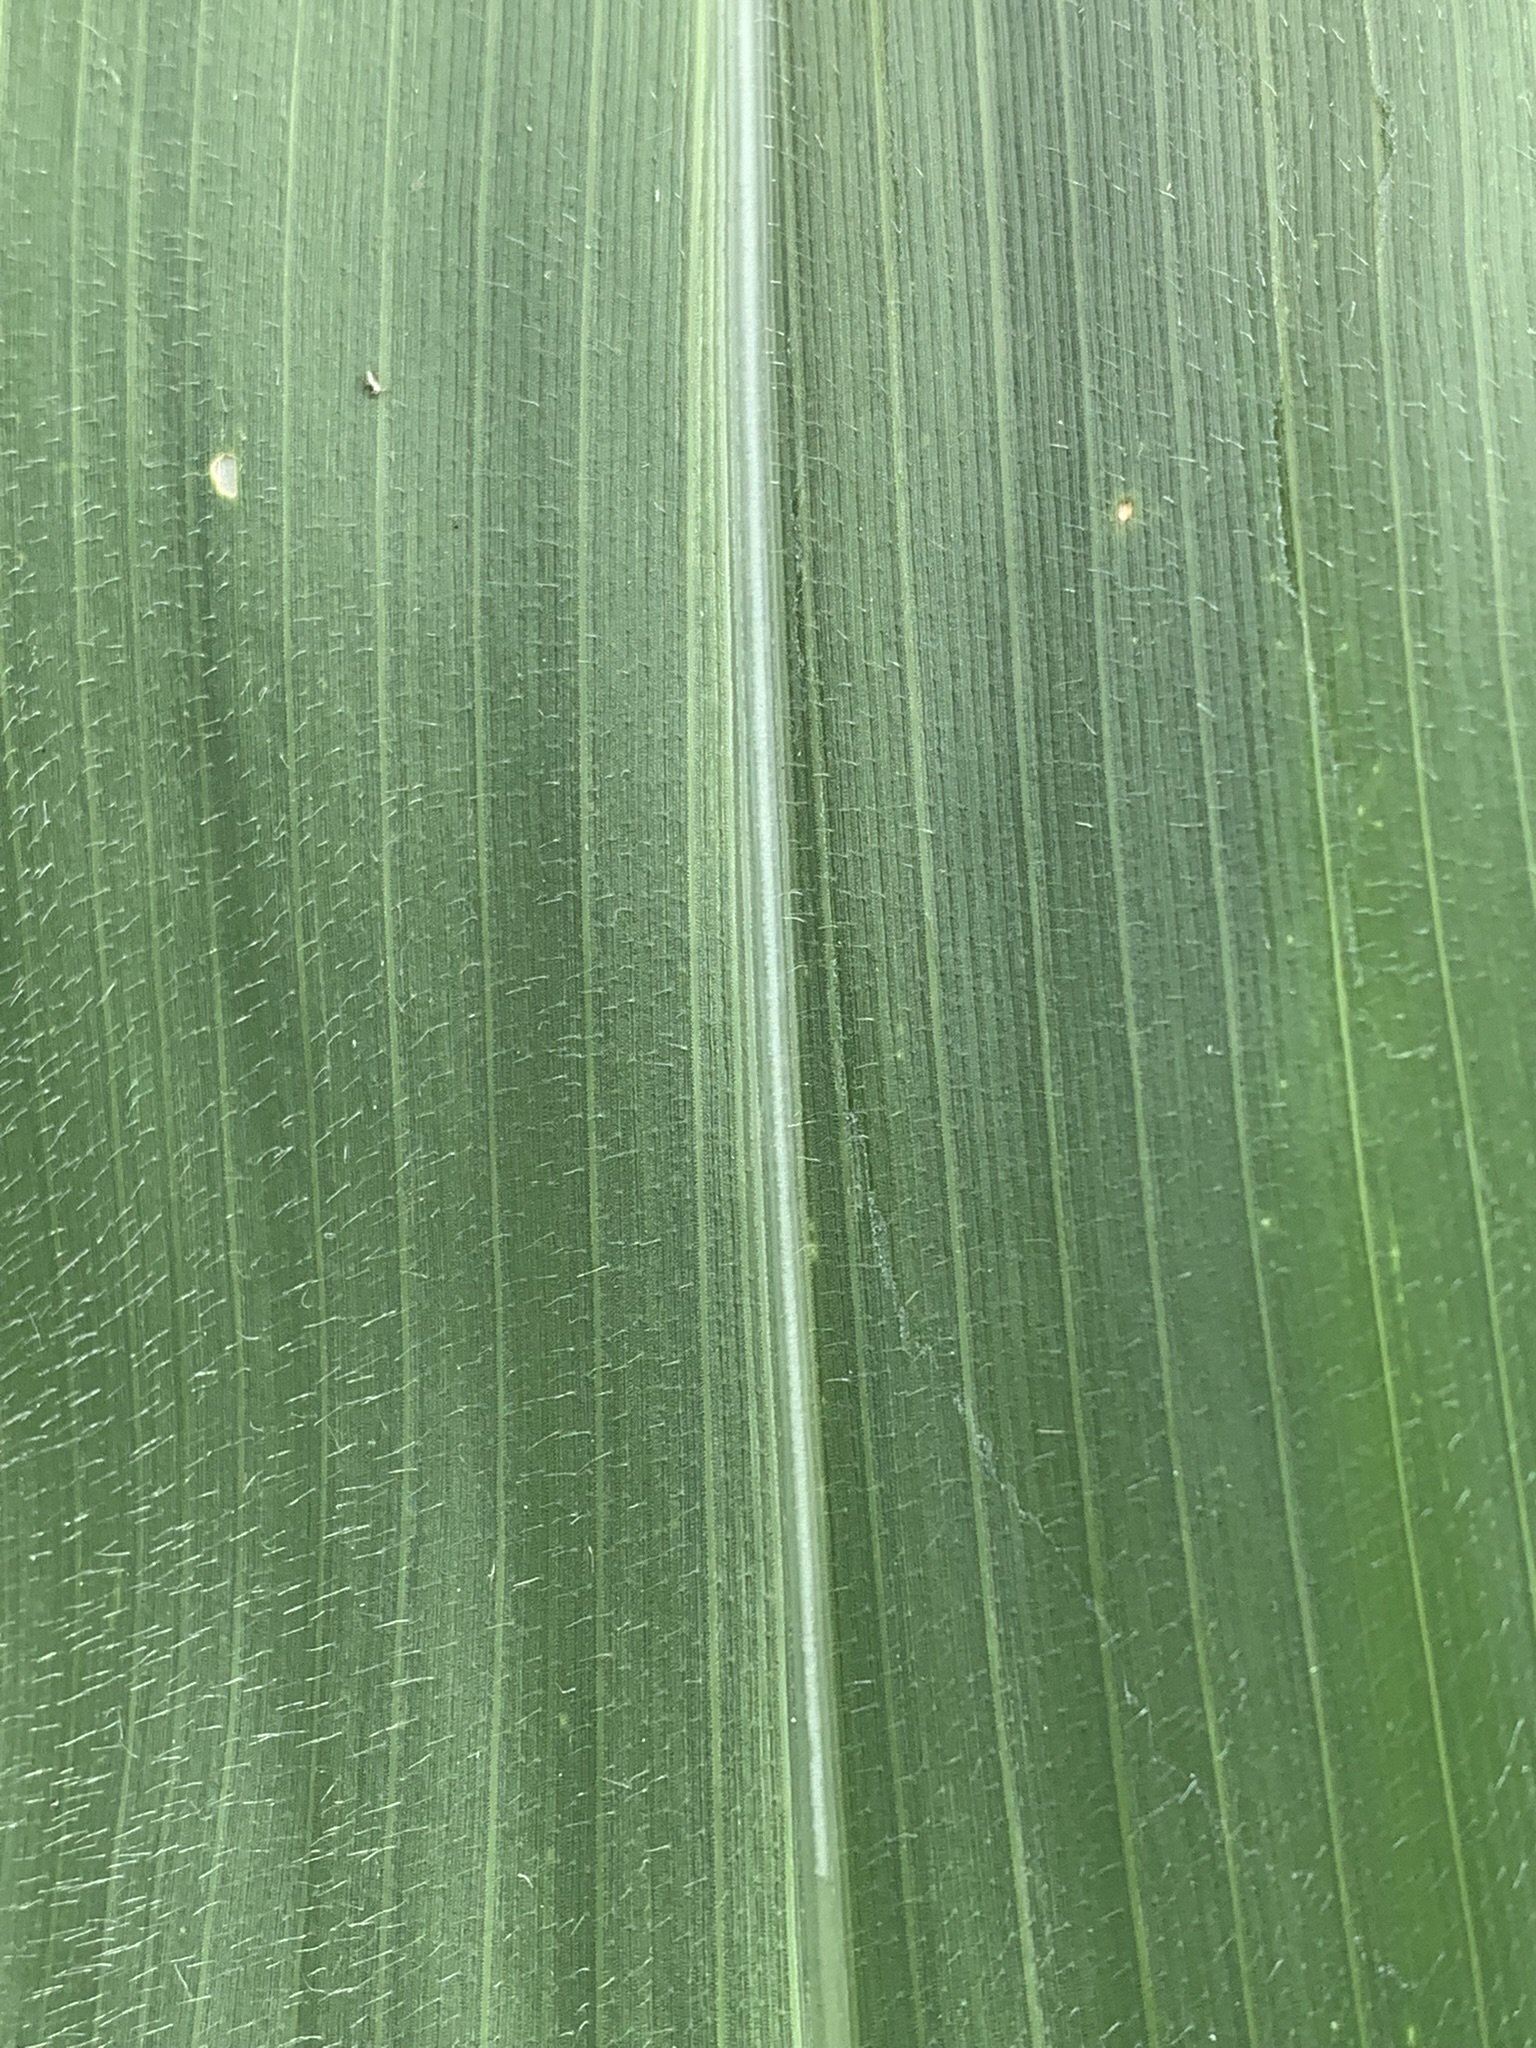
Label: Healthy